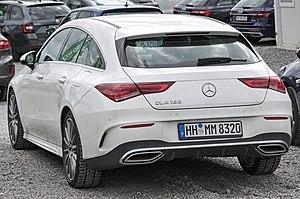
La Mercedes-Benz Classe CLA Type 118 est une voiture compacte fabriquée par le constructeur automobile allemand Mercedes-Benz depuis début 2019. Elle est la seconde génération de Classe CLA et remplace la Type 117 produite de 2013 à 2019.